Electronic fluency device

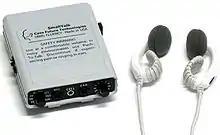
Electronic fluency device

Computerized feedback devices (such as CAFET or Dr. Fluency) use computer technology to increase control over breathing and phonation. A microphone gathers information about the stutterer's speech and feedback is delivered on a computer screen. Measurements include intensity (loudness), voice quality, breathing patterns, and voicing strategies. These programs are designed to train features related to prolonged speech, a treatment technique which is frequently used in stuttering therapy. No peer-reviewed studies have been published showing the effectiveness of commercial systems in a clinical context. A study of electromyographic (EMG) feedback in children and adolescents found it to be as effective as other treatments (home-based and clinic-based smooth speech training) in the short and long term.